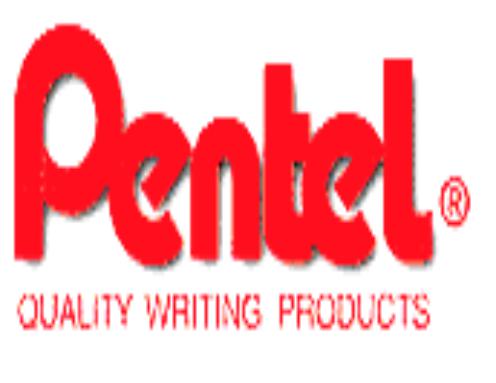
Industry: Necessities